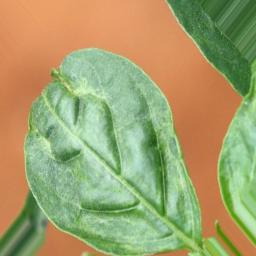
Label: mites_and_trips